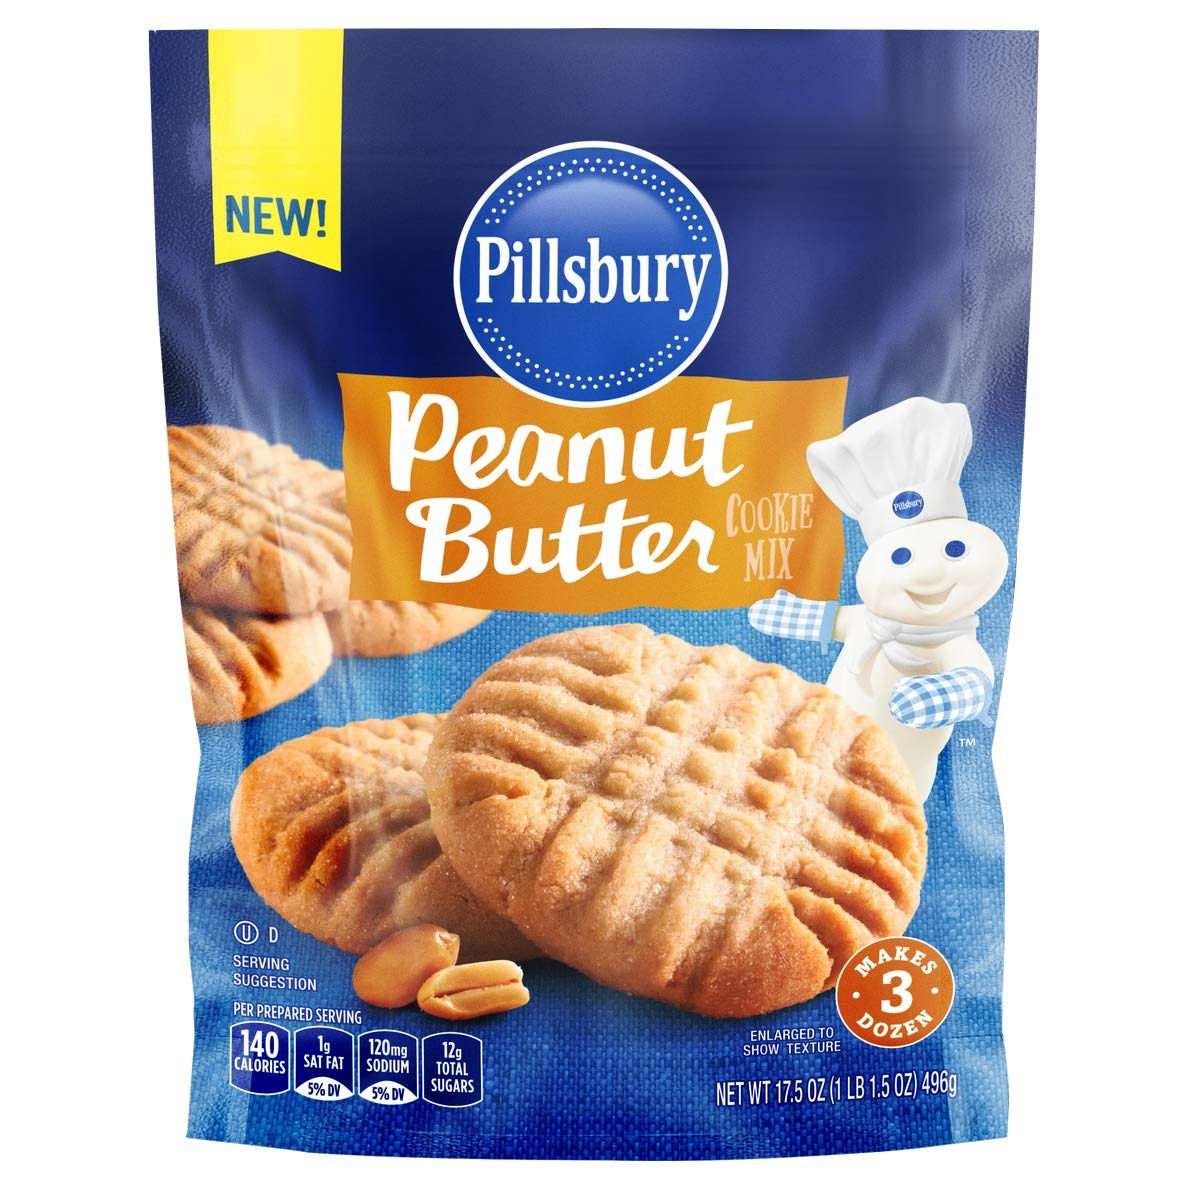
Item Name: Pillsbury Funfetti Sugar Cookie Mix, 16-Ounce (Pack of 6)
Bullet Point 1: Contains 6 - 17.5-ounce pouches of Pillsbury Sugar Cookie Mix
Bullet Point 2: Bake sweet, snack-size sugar cookies in minutes
Bullet Point 3: Add 2 simple ingredients as directed and pop in the overn
Bullet Point 4: Makes 36 delicious sugar cookies
Value: 105.0
Unit: Ounce

Price: 3.89